Downtown Kansas City

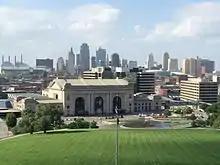
The downtown loop from the Liberty Memorial

The Loop is the north central section of downtown Kansas City; it is the most dense section of the city, and is surrounded on all four sides by the downtown freeway loop. Altogether, the Loop has an area of nearly one square mile. In 2006, the Downtown Loop had nearly 8,000 residents. The Downtown Loop encompasses Quality Hill, the Central Business District, the Entertainment District, and the Government District.